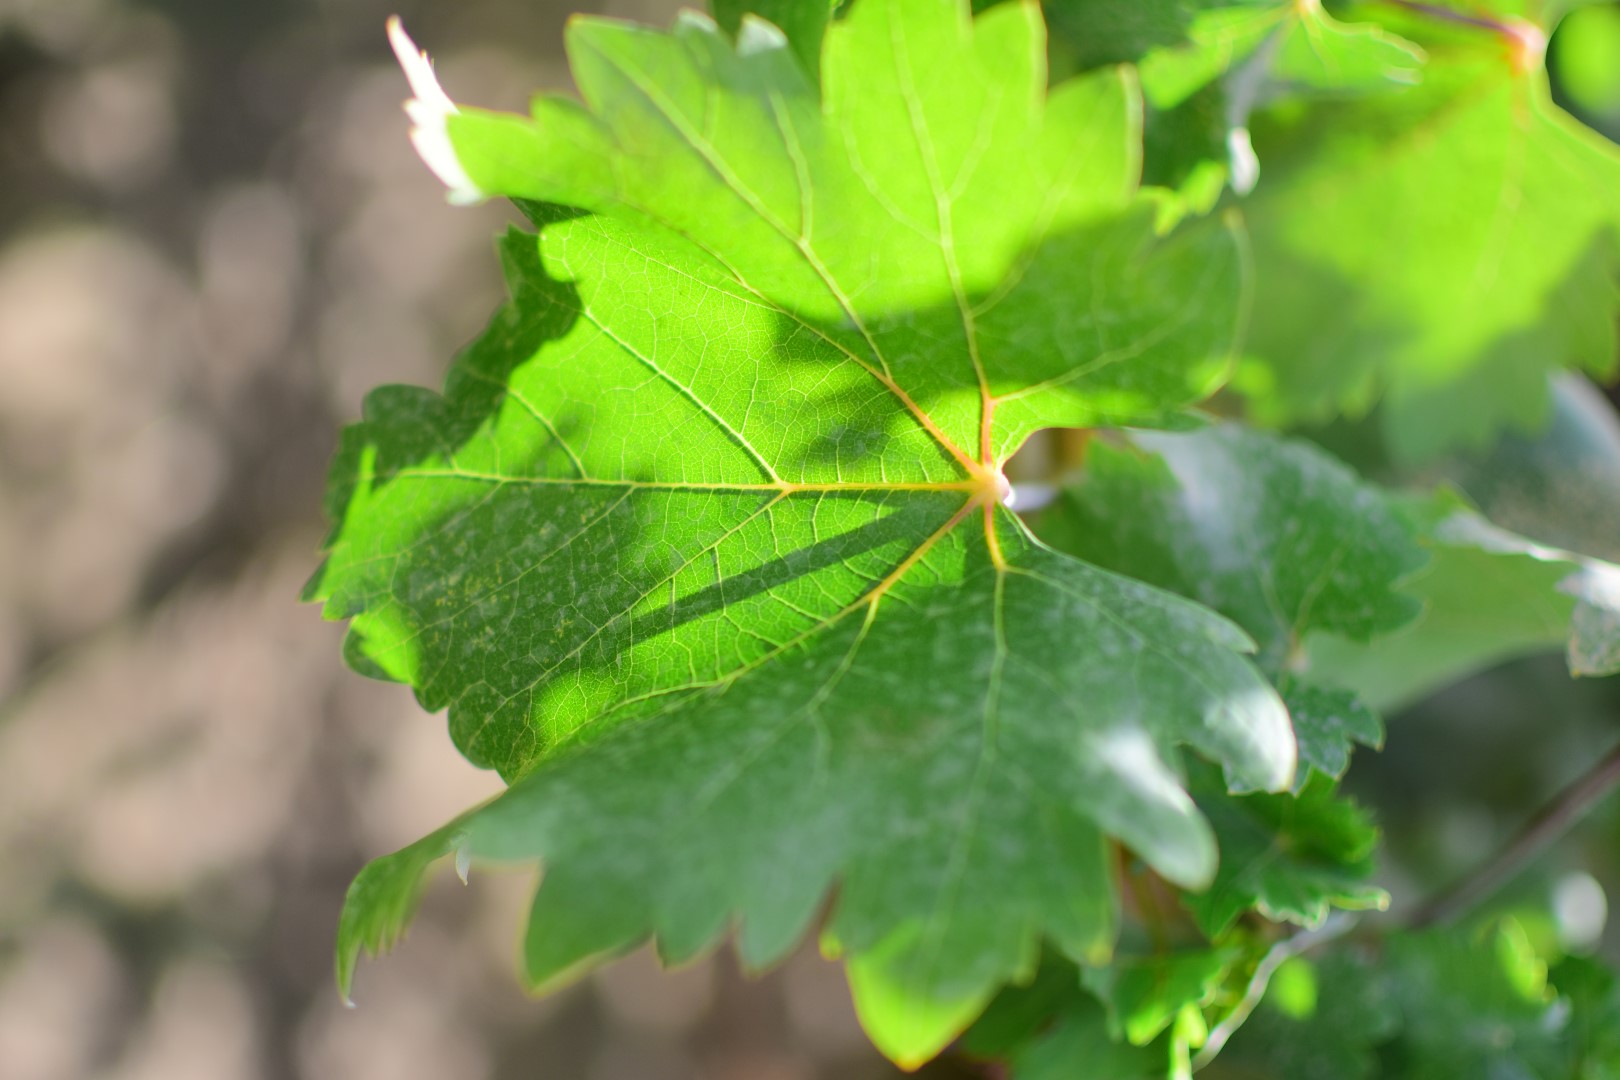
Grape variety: Shdah